February 26 incident

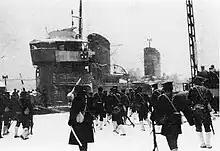
Imperial Japanese Navy Land Force of Yokosuka arriving at Shibaura, Tokyo, after the outbreak of the "February 26 Incident."

The Naval Staff had taken a similarly dim view of the uprising, at least partly because of the attacks on three admirals (Okada, Saitō and Suzuki). It summoned the 1st Fleet to Tokyo on 26 February. By the afternoon of 27 February, forty warships were stationed in Tokyo Bay, and the Navy's land forces ("rikusentai") had been dispatched to defend naval installations in the city.